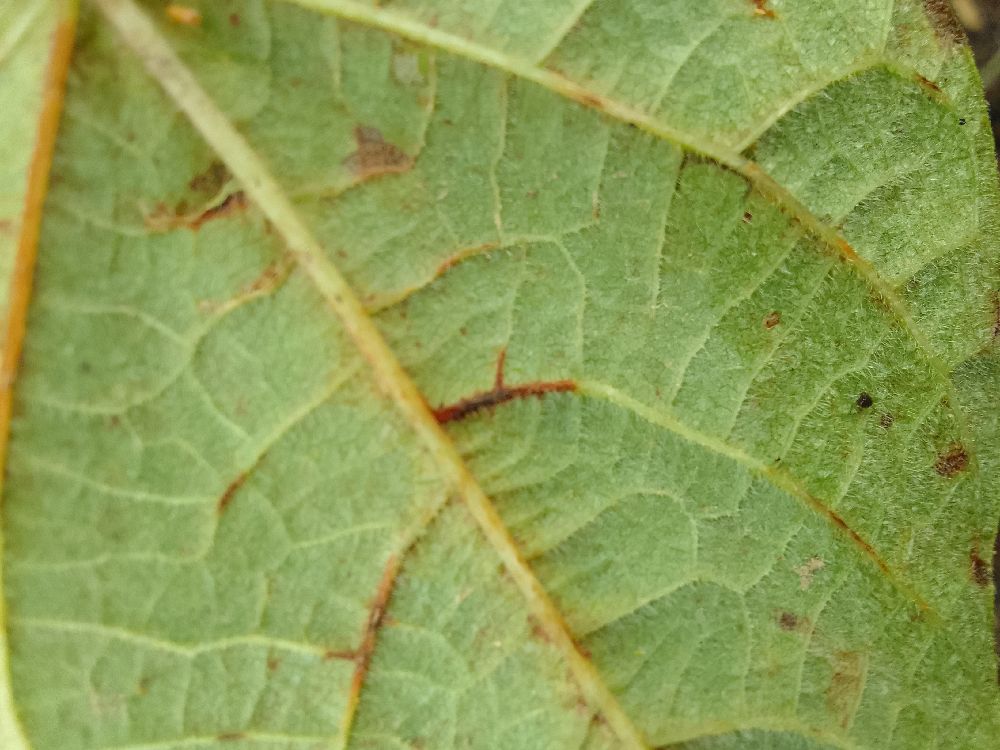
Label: anthracnose